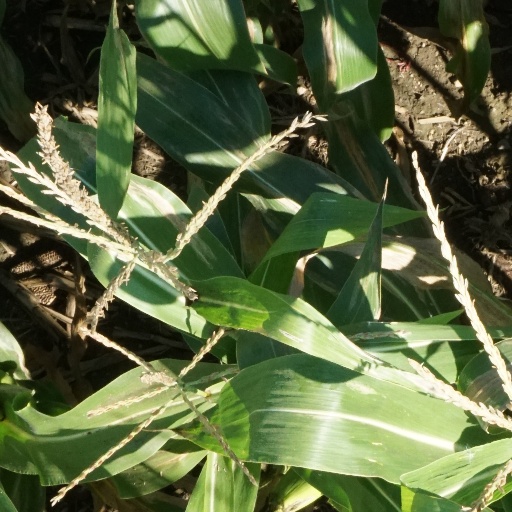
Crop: maize; corn